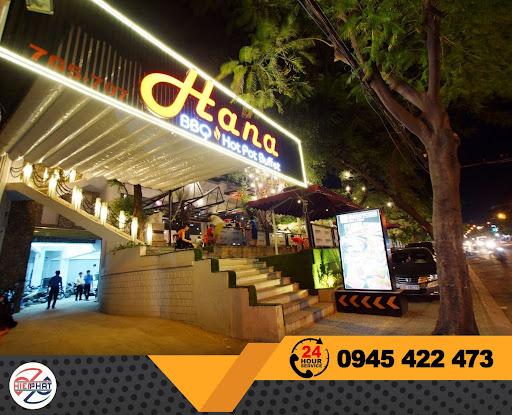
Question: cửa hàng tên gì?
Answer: cửa hàng tên hana